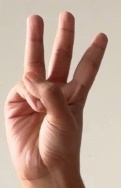
ASL sign: W